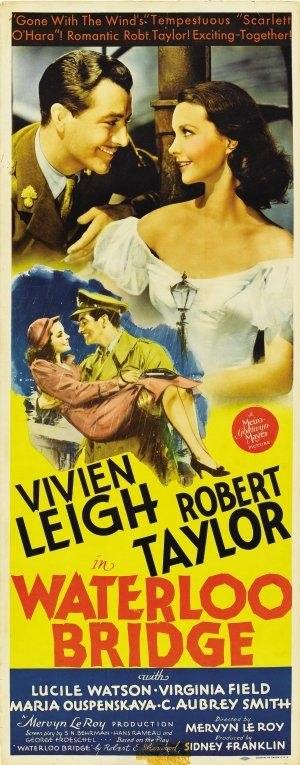
La Valse dans l'ombre est un film américain réalisé par Mervyn LeRoy, sorti en 1940. C'est le remake du film de 1931.